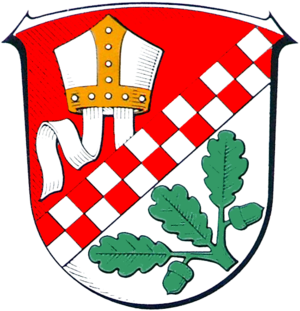
Haina (Kloster) est une municipalité allemande située dans l'arrondissement de Waldeck-Frankenberg et dans le land de la Hesse. Elle se trouve à l'est de Burgwald et au sud de Frankenberg.